Genyornis

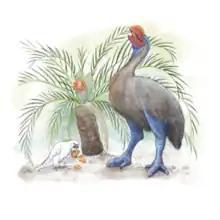
Life restoration of a feeding individual

"Genyornis newtoni" was a medium-sized dromornithid with a robust body, measuring up to tall and weighing around , though body mass estimation may vary based on different methods. While larger than "Ilbandornis", it did not attain the height and weight of "Dromornis stirtoni" or "Dromornis planei". The fossils of the species have been found remaining in articulation, and no other dromornithid species has been discovered in this state. The remains of eggs have also been attributed to this species. Gastroliths belonging to these animals have been found alongside their remains, a feature that has revealed the sometimes shallow site of fossils.